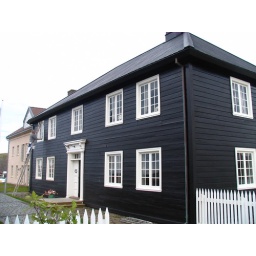
First wooden two story house built in Iceland. It was made with driftwood.